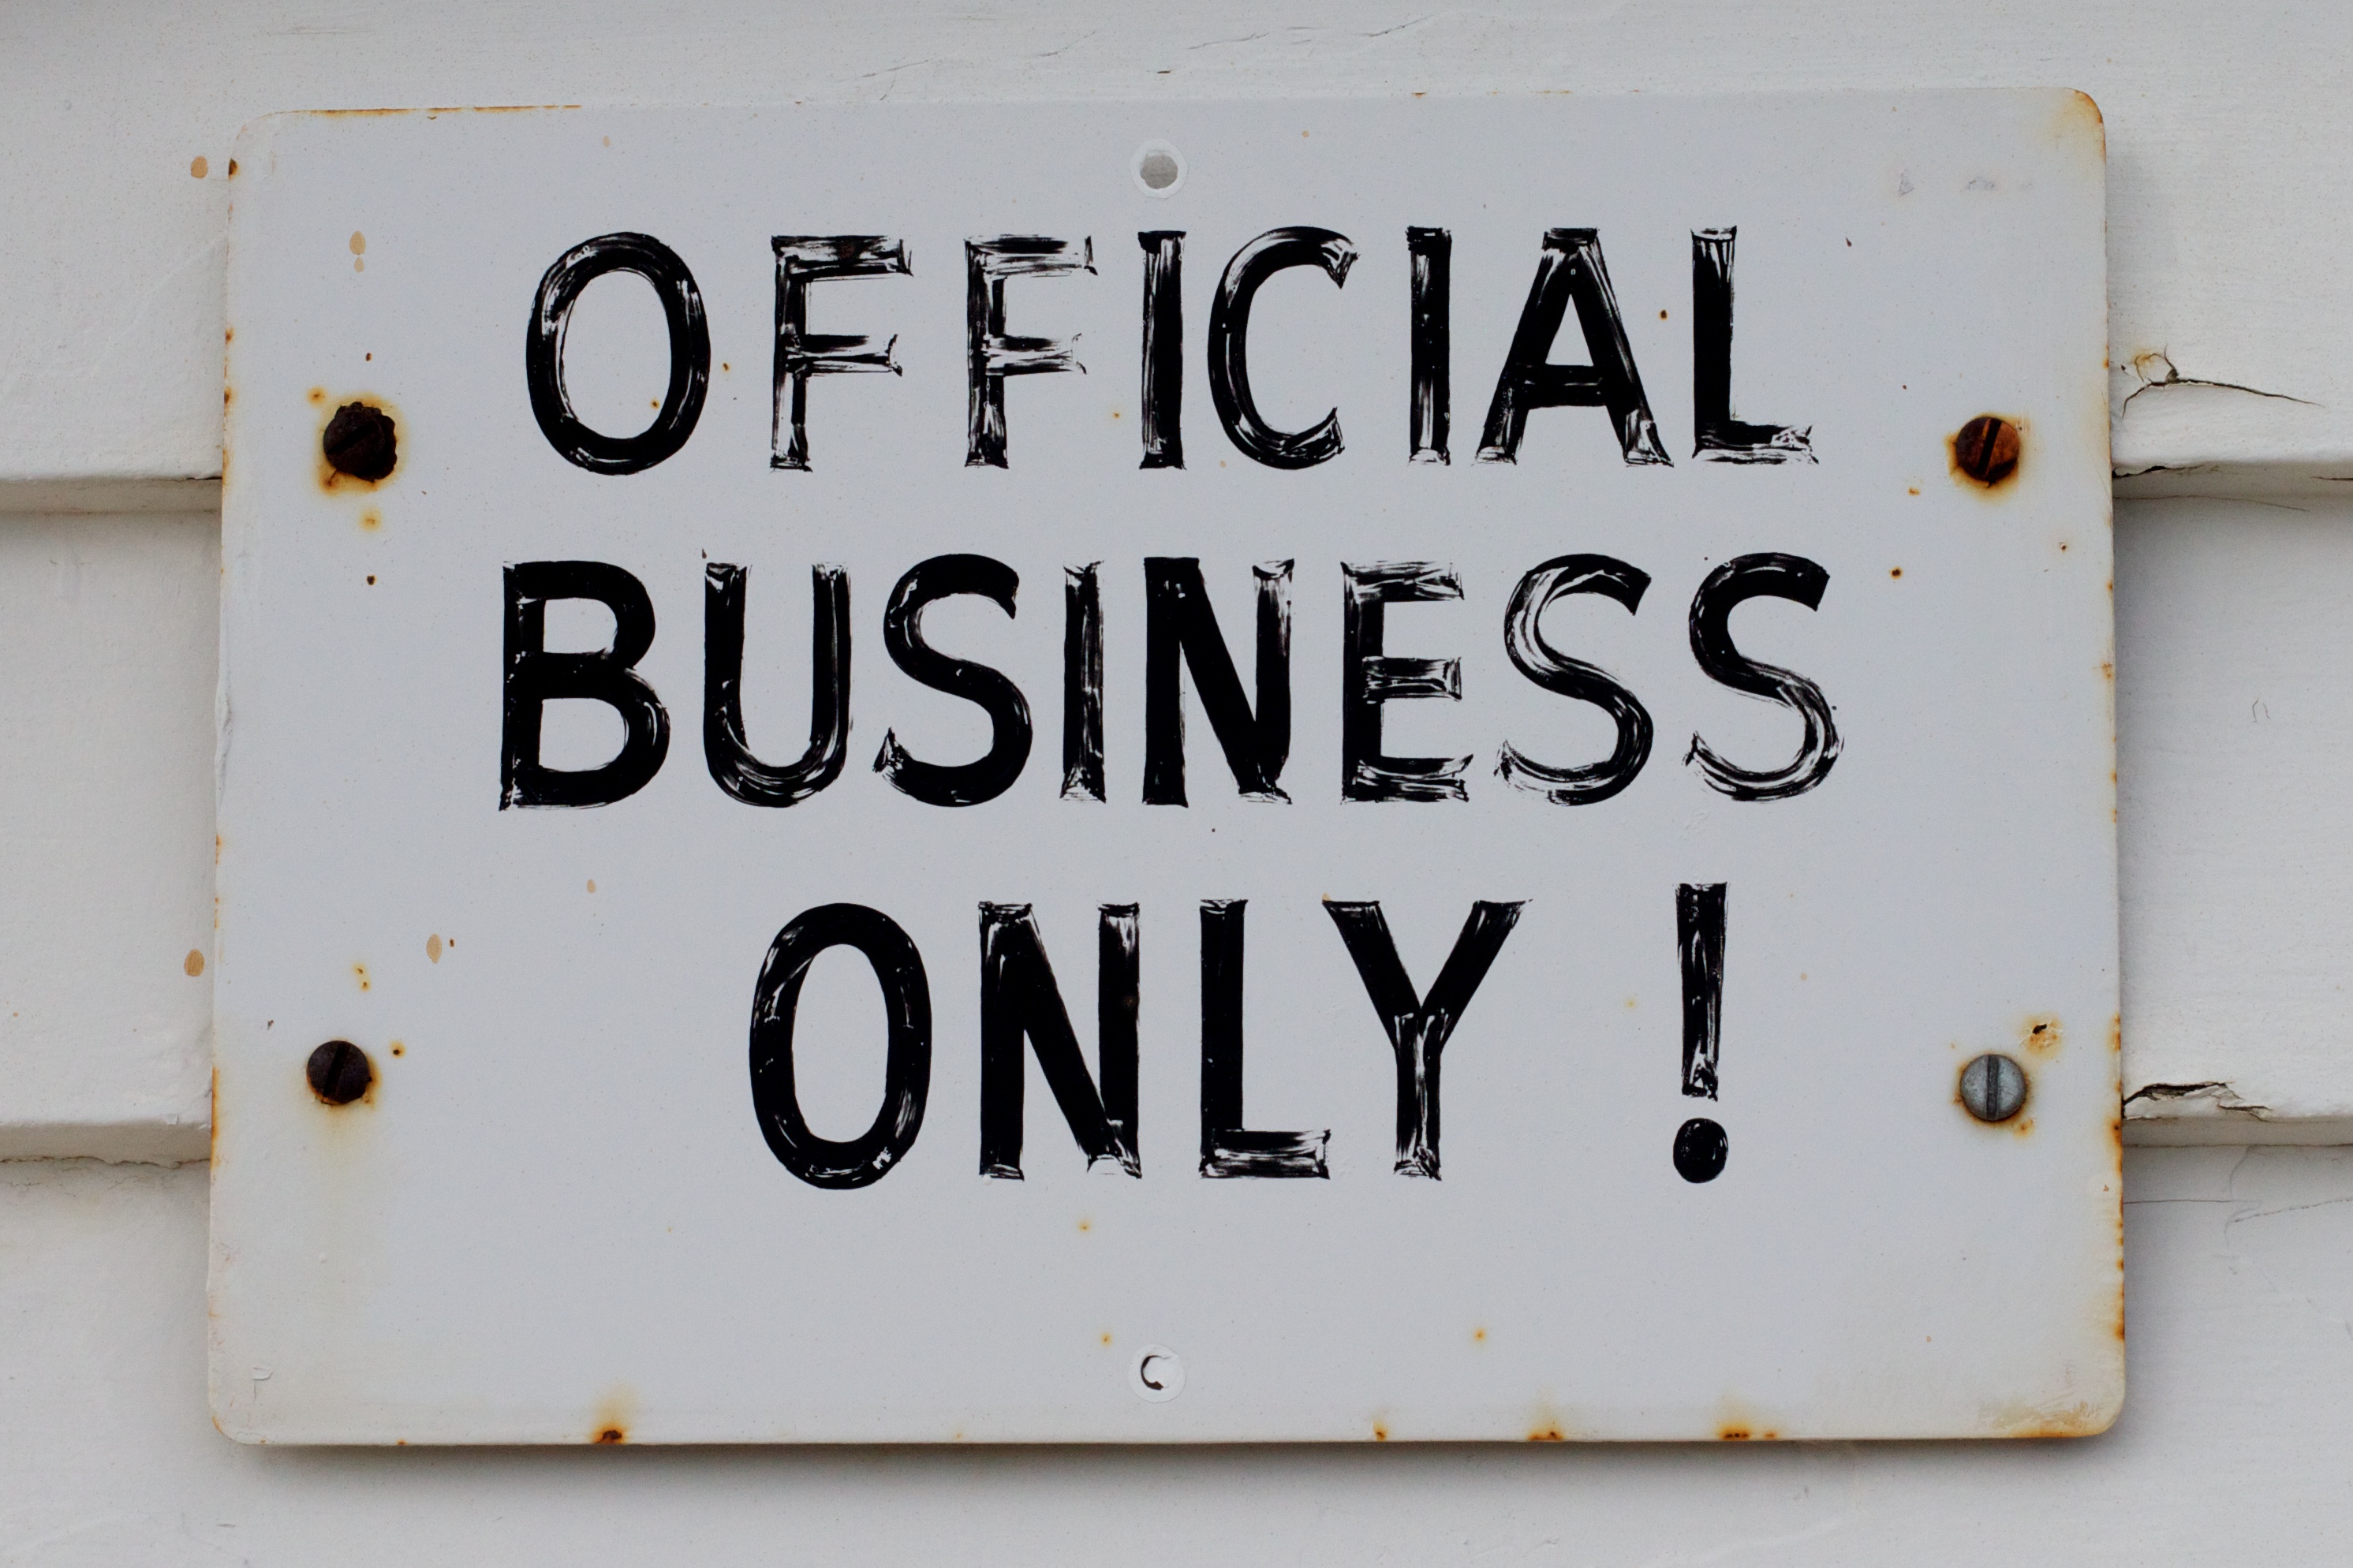
white, number, sign, label, font, art, design, shape, odyssey, idaho, ebr1, vehicle registration plate